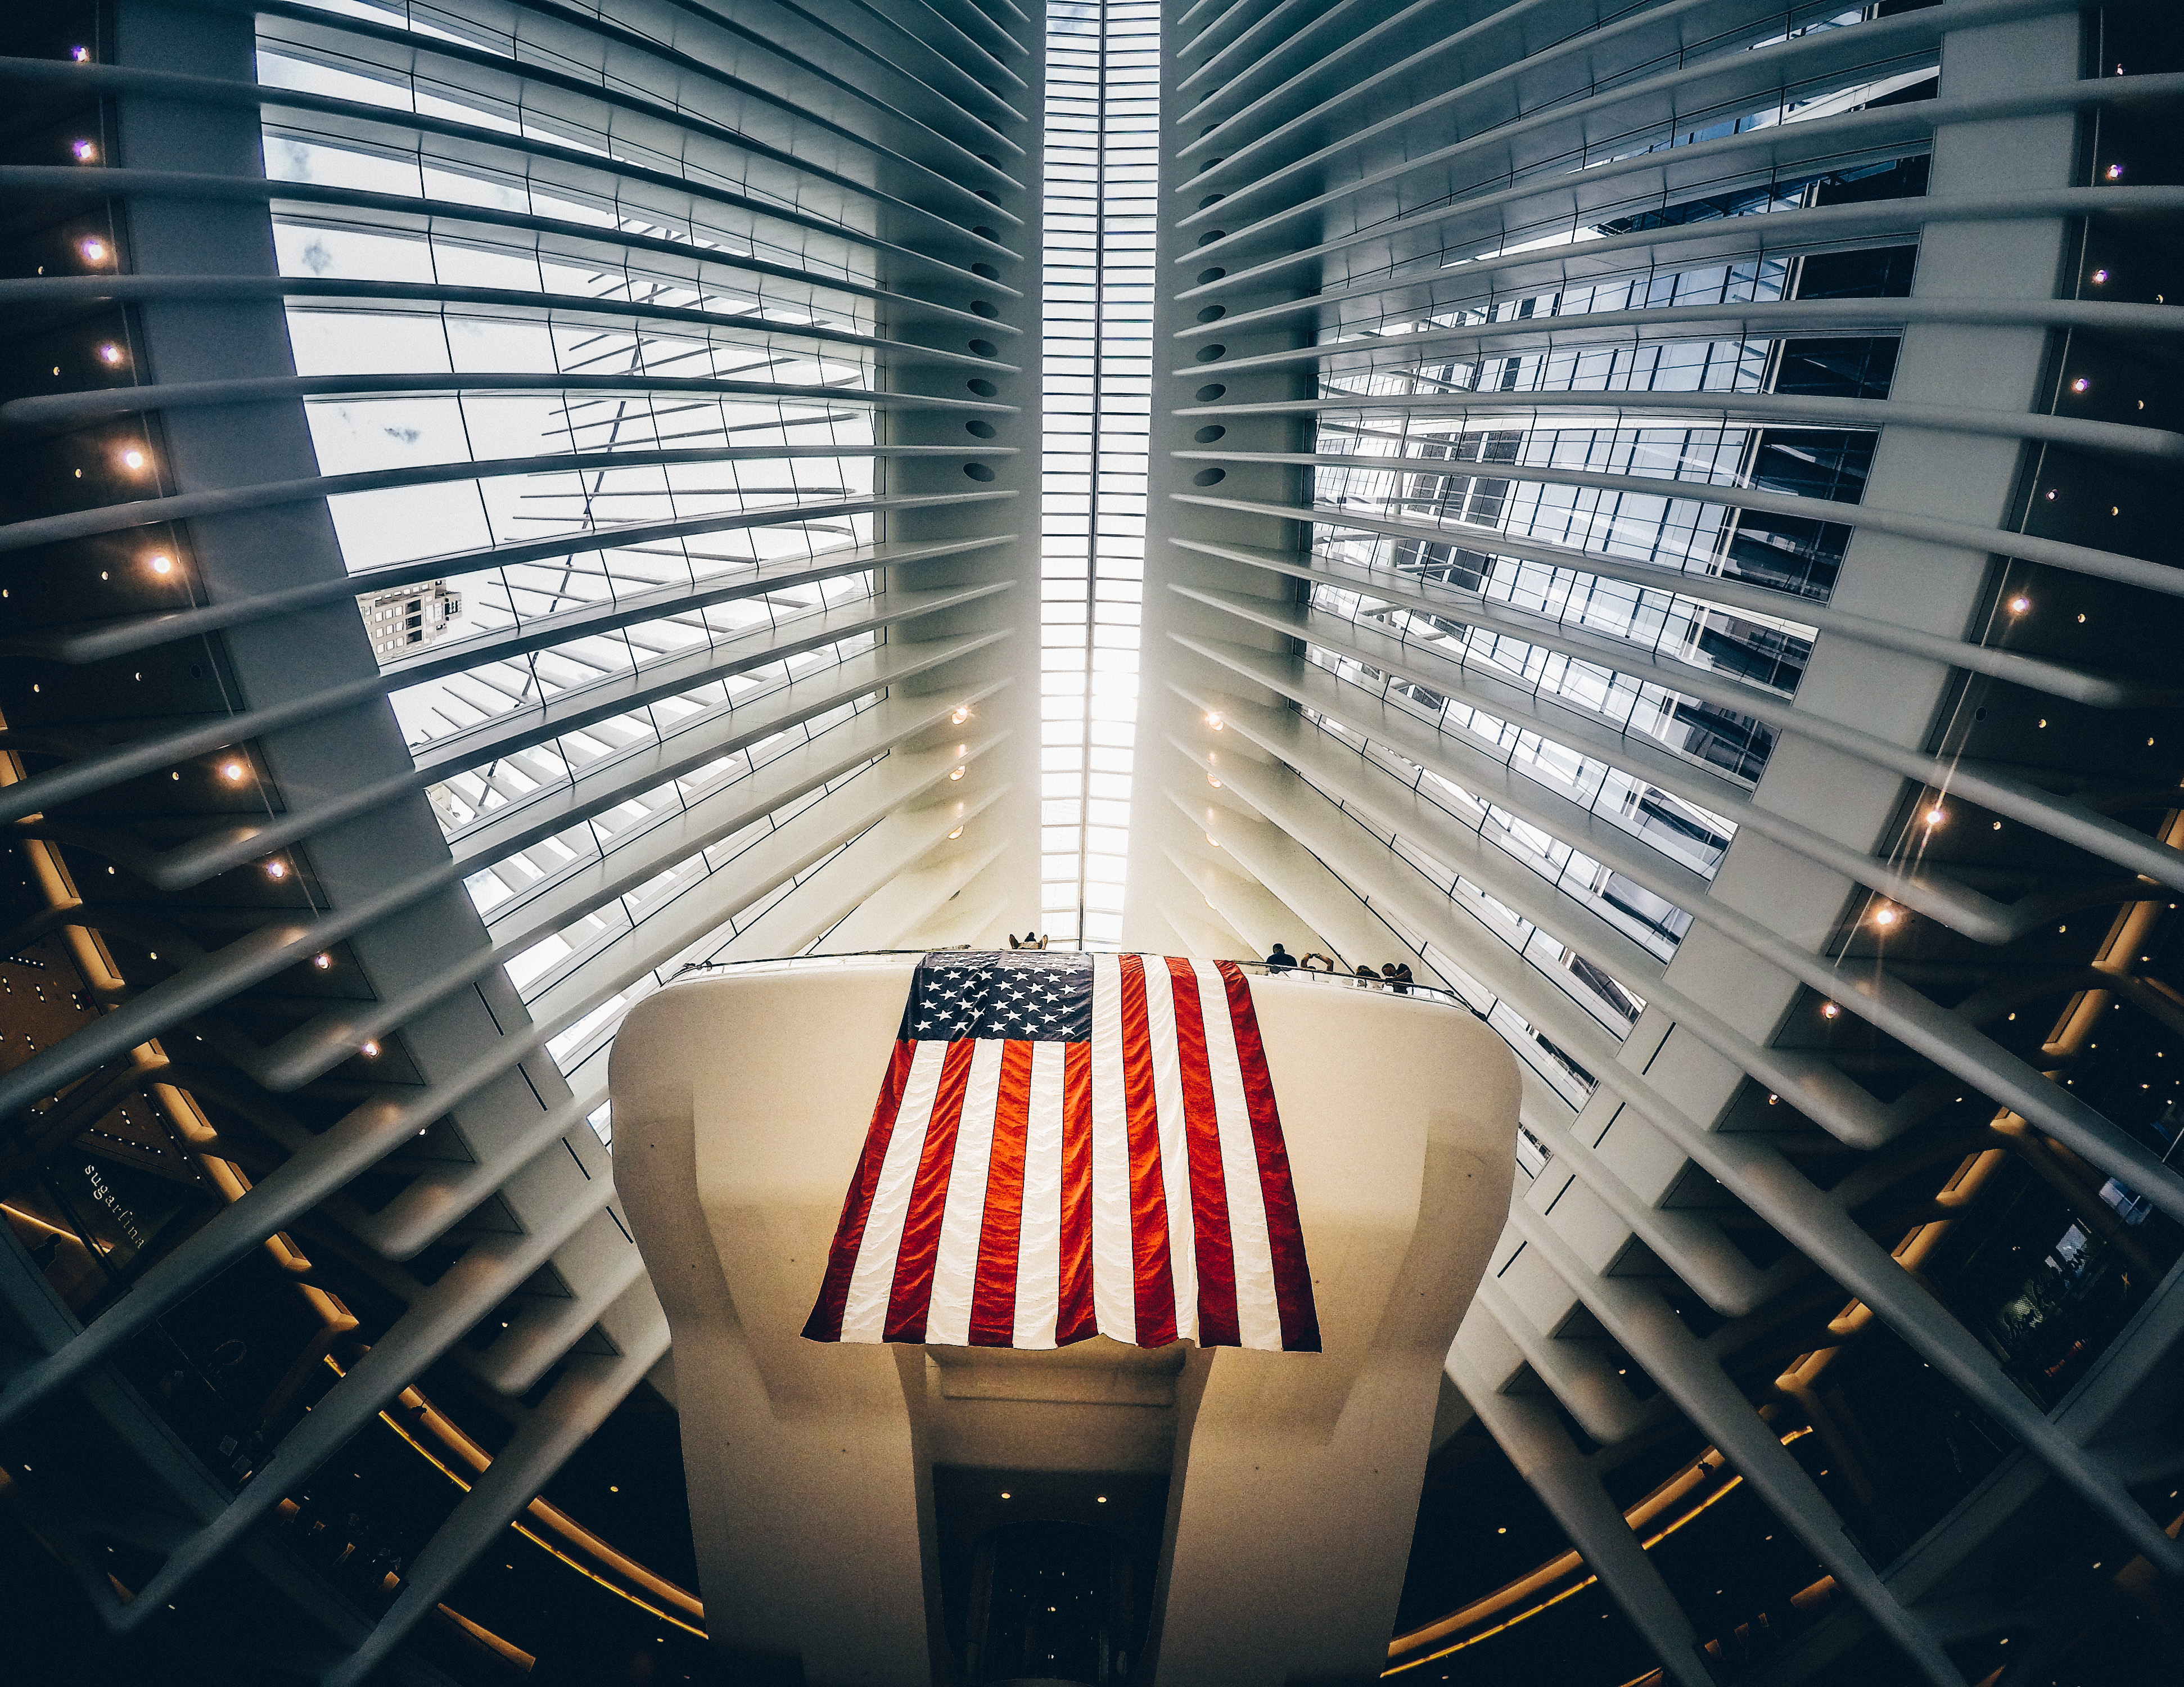
light, architecture, perspective, building, skyscraper, ceiling, line, reflection, color, american flag, lighting, interior design, design, symmetry, tourist attraction, shape, window covering